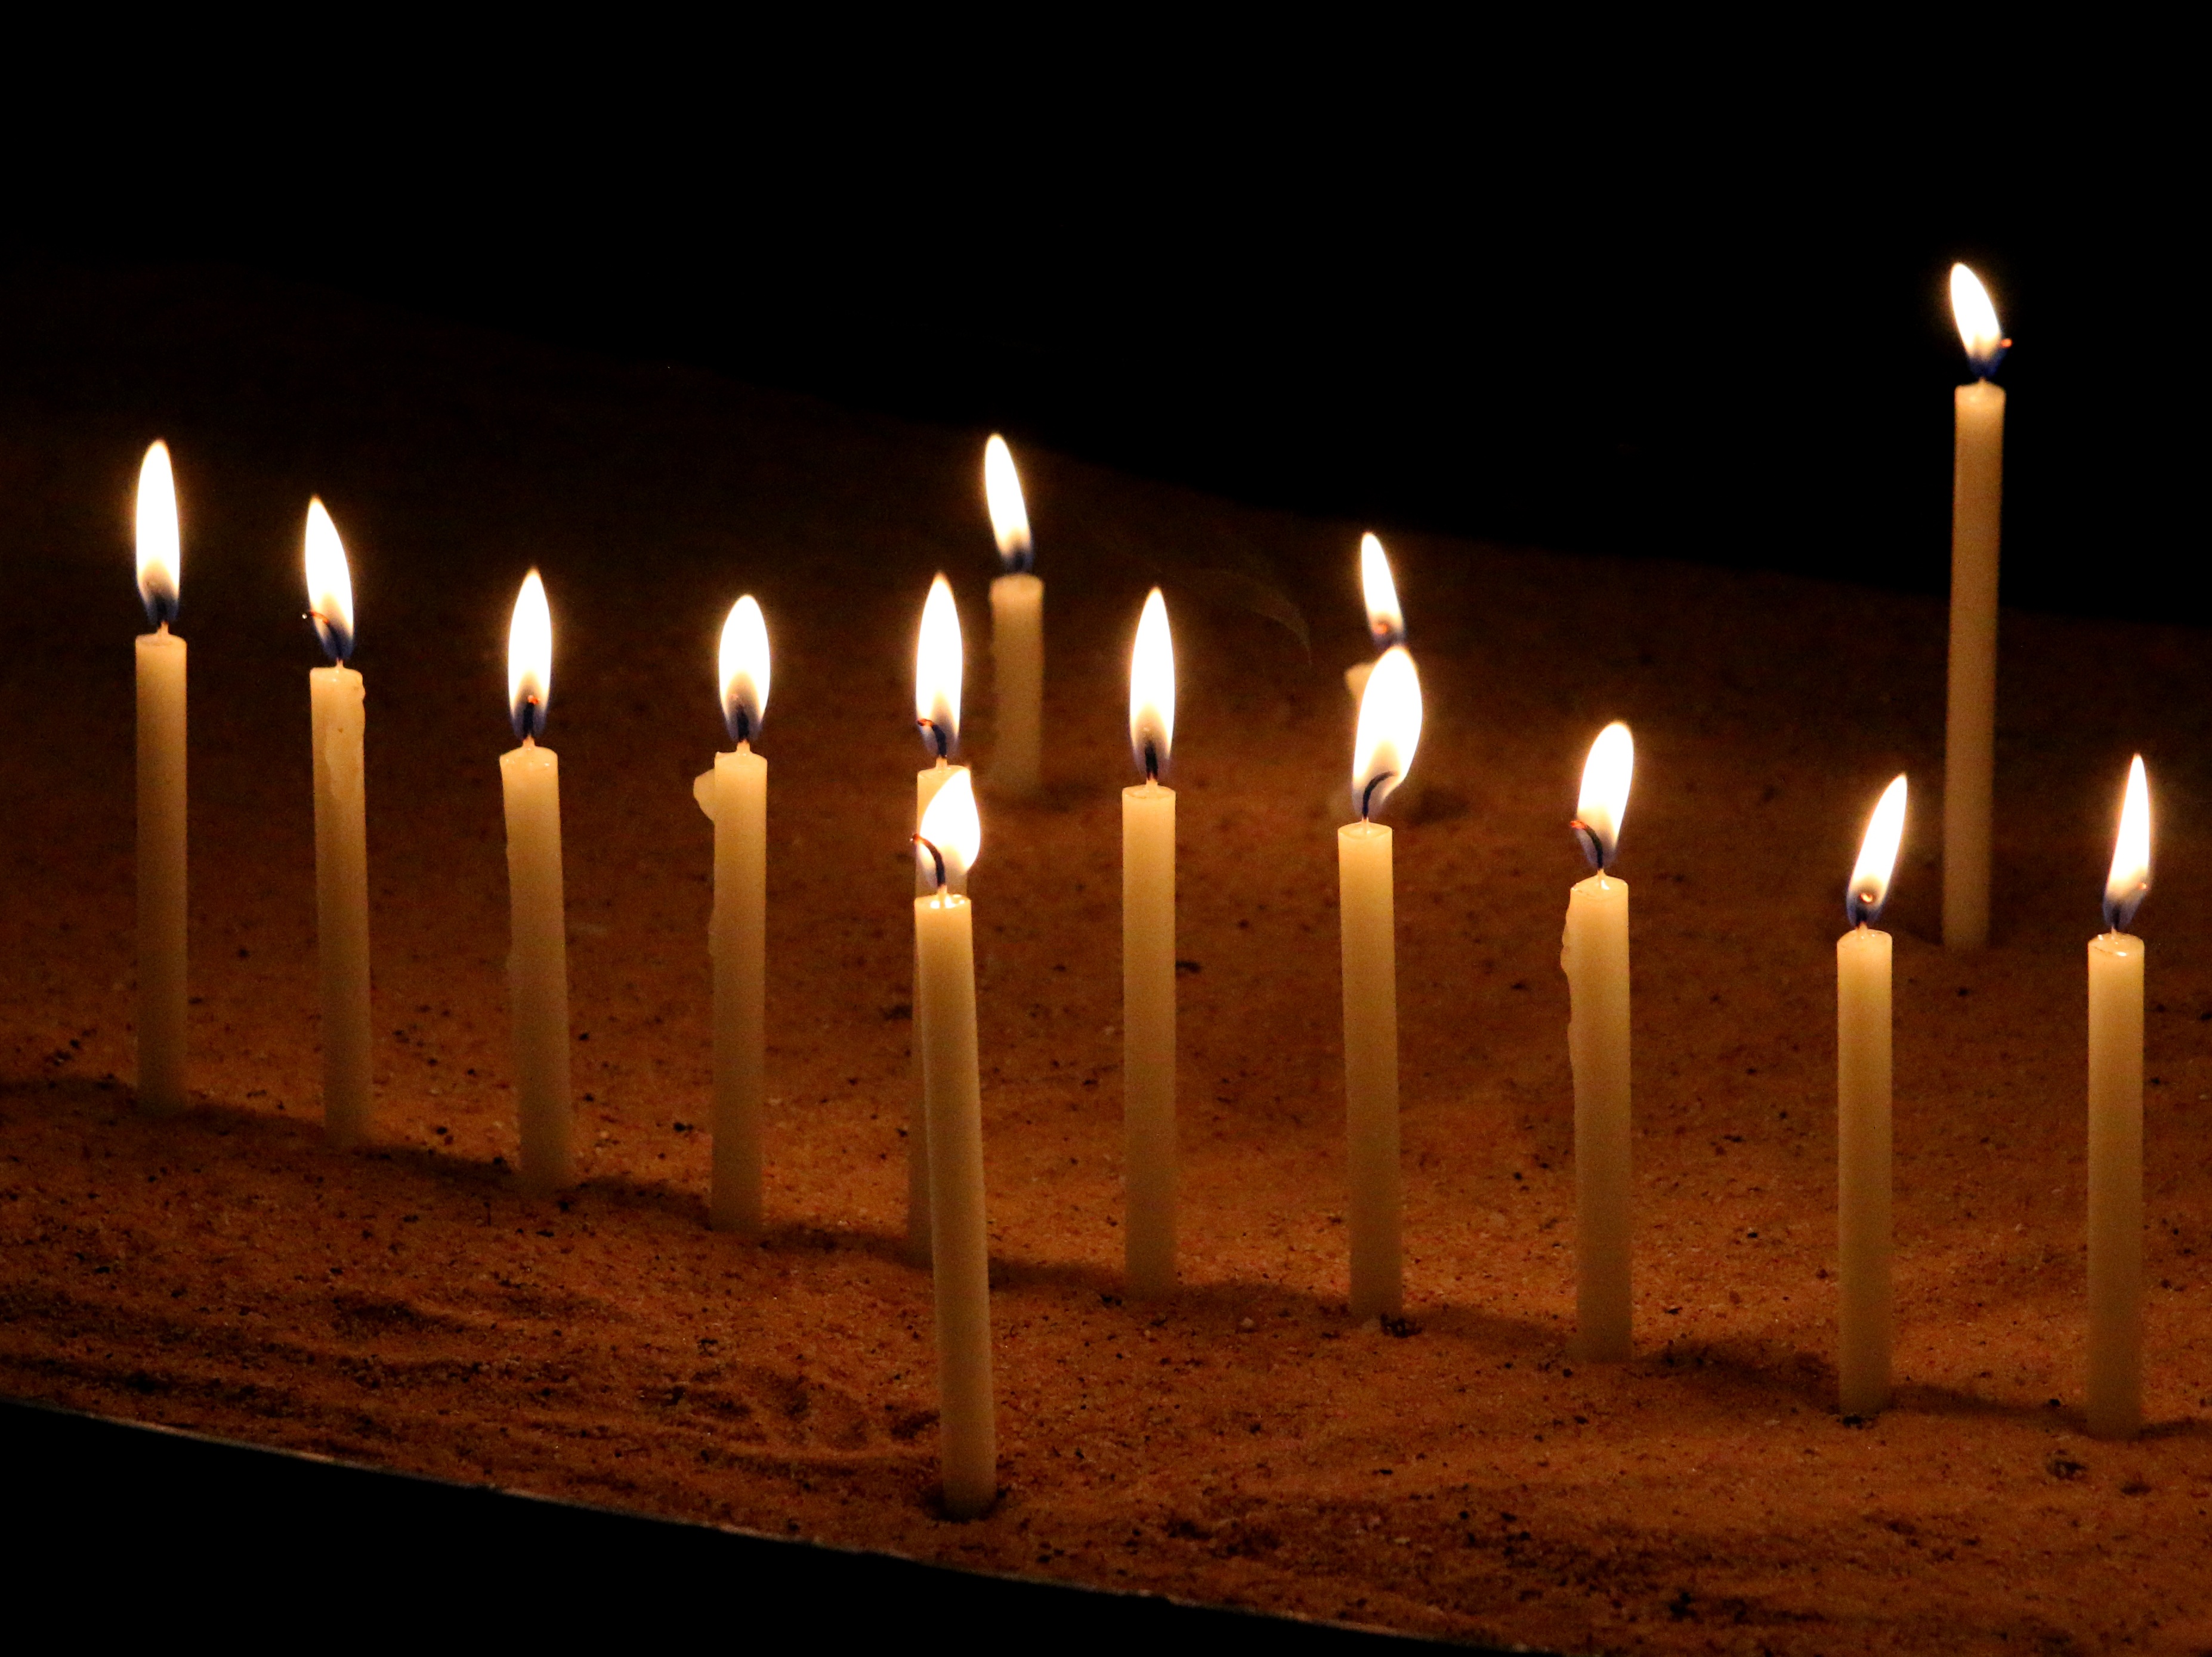
light, night, atmosphere, flame, darkness, church, street light, candle, christmas, lighting, advent, lights, candles, contemplative, faith, light fixture, prayer, holy, sacrificial lights, victim candles